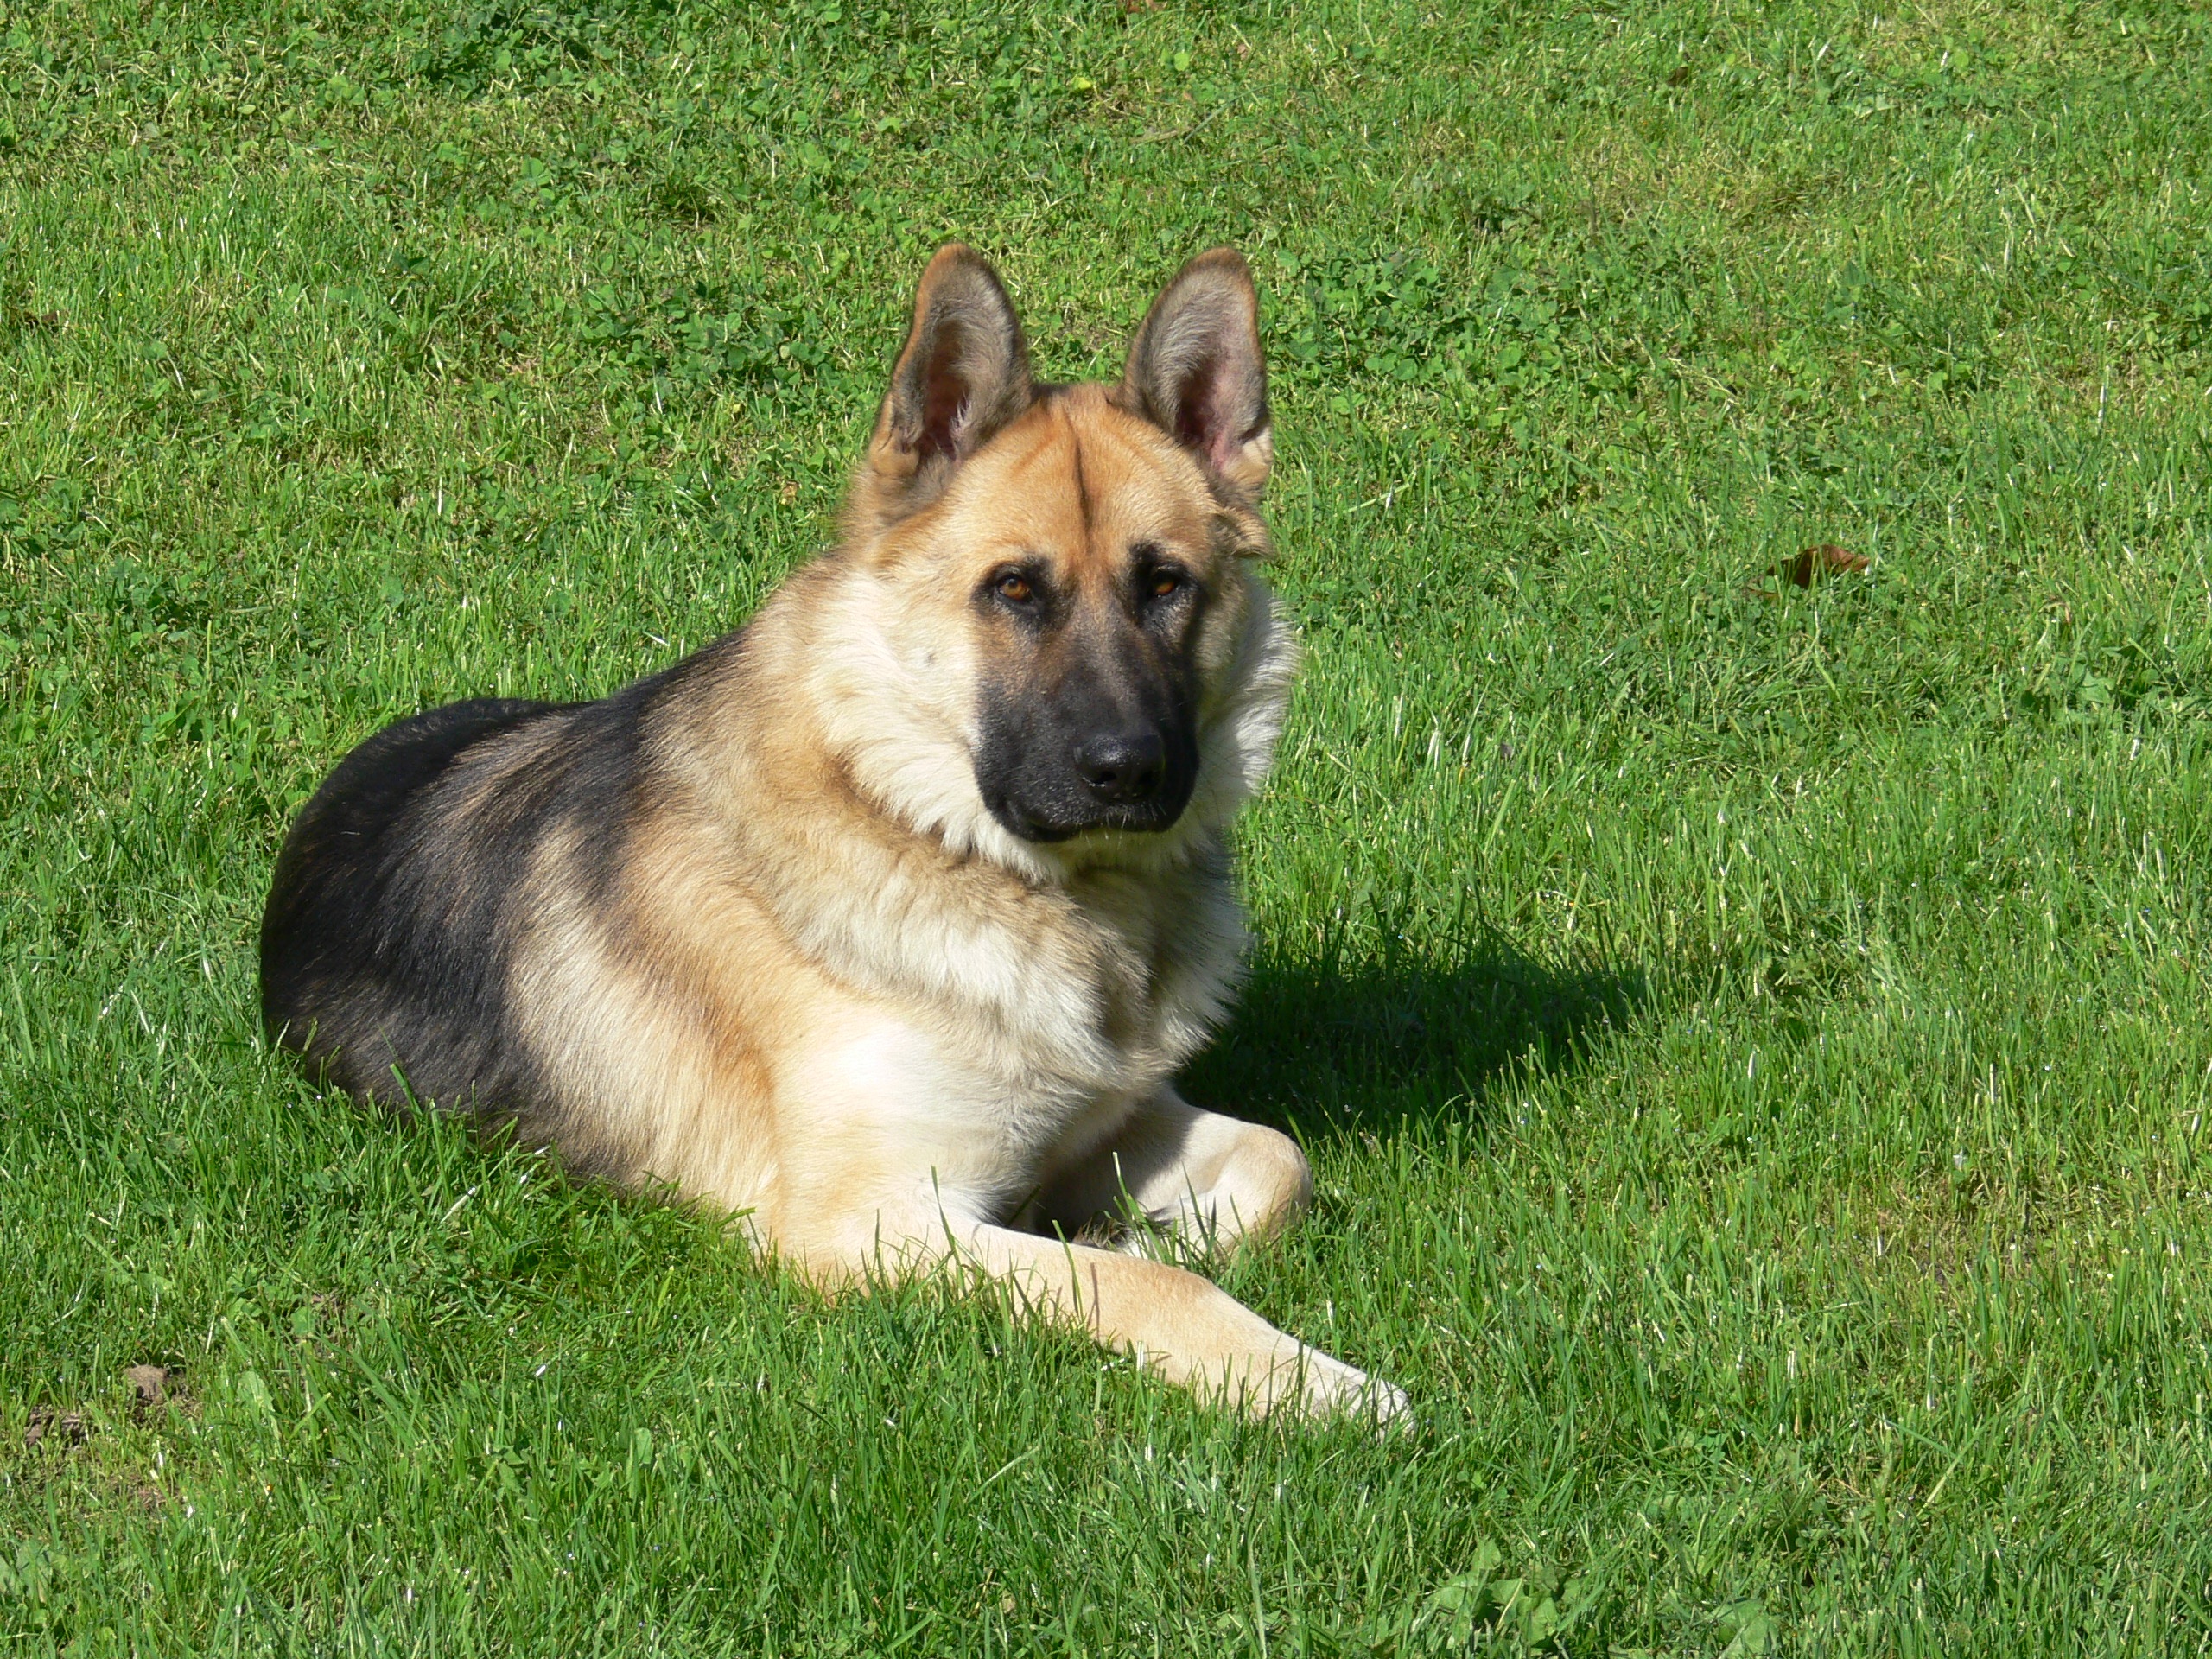
grass, outdoor, puppy, dog, animal, cute, summer, pet, mammal, friend, happy, vertebrate, stately, dog breed, noble, cute animals, happy dog, old german shepherd dog, belgian shepherd, belgian shepherd malinois, dog like mammal, saarloos wolfdog, wolfdog, czechoslovakian wolfdog, carnivoran, dog breed group, greenland dog, east siberian laika, west siberian laika, dog crossbreeds, shiloh shepherd dog, norwegian elkhound, native american indian dog, east european shepherd, eurasier, icelandic sheepdog, german shepherd dog, tervuren